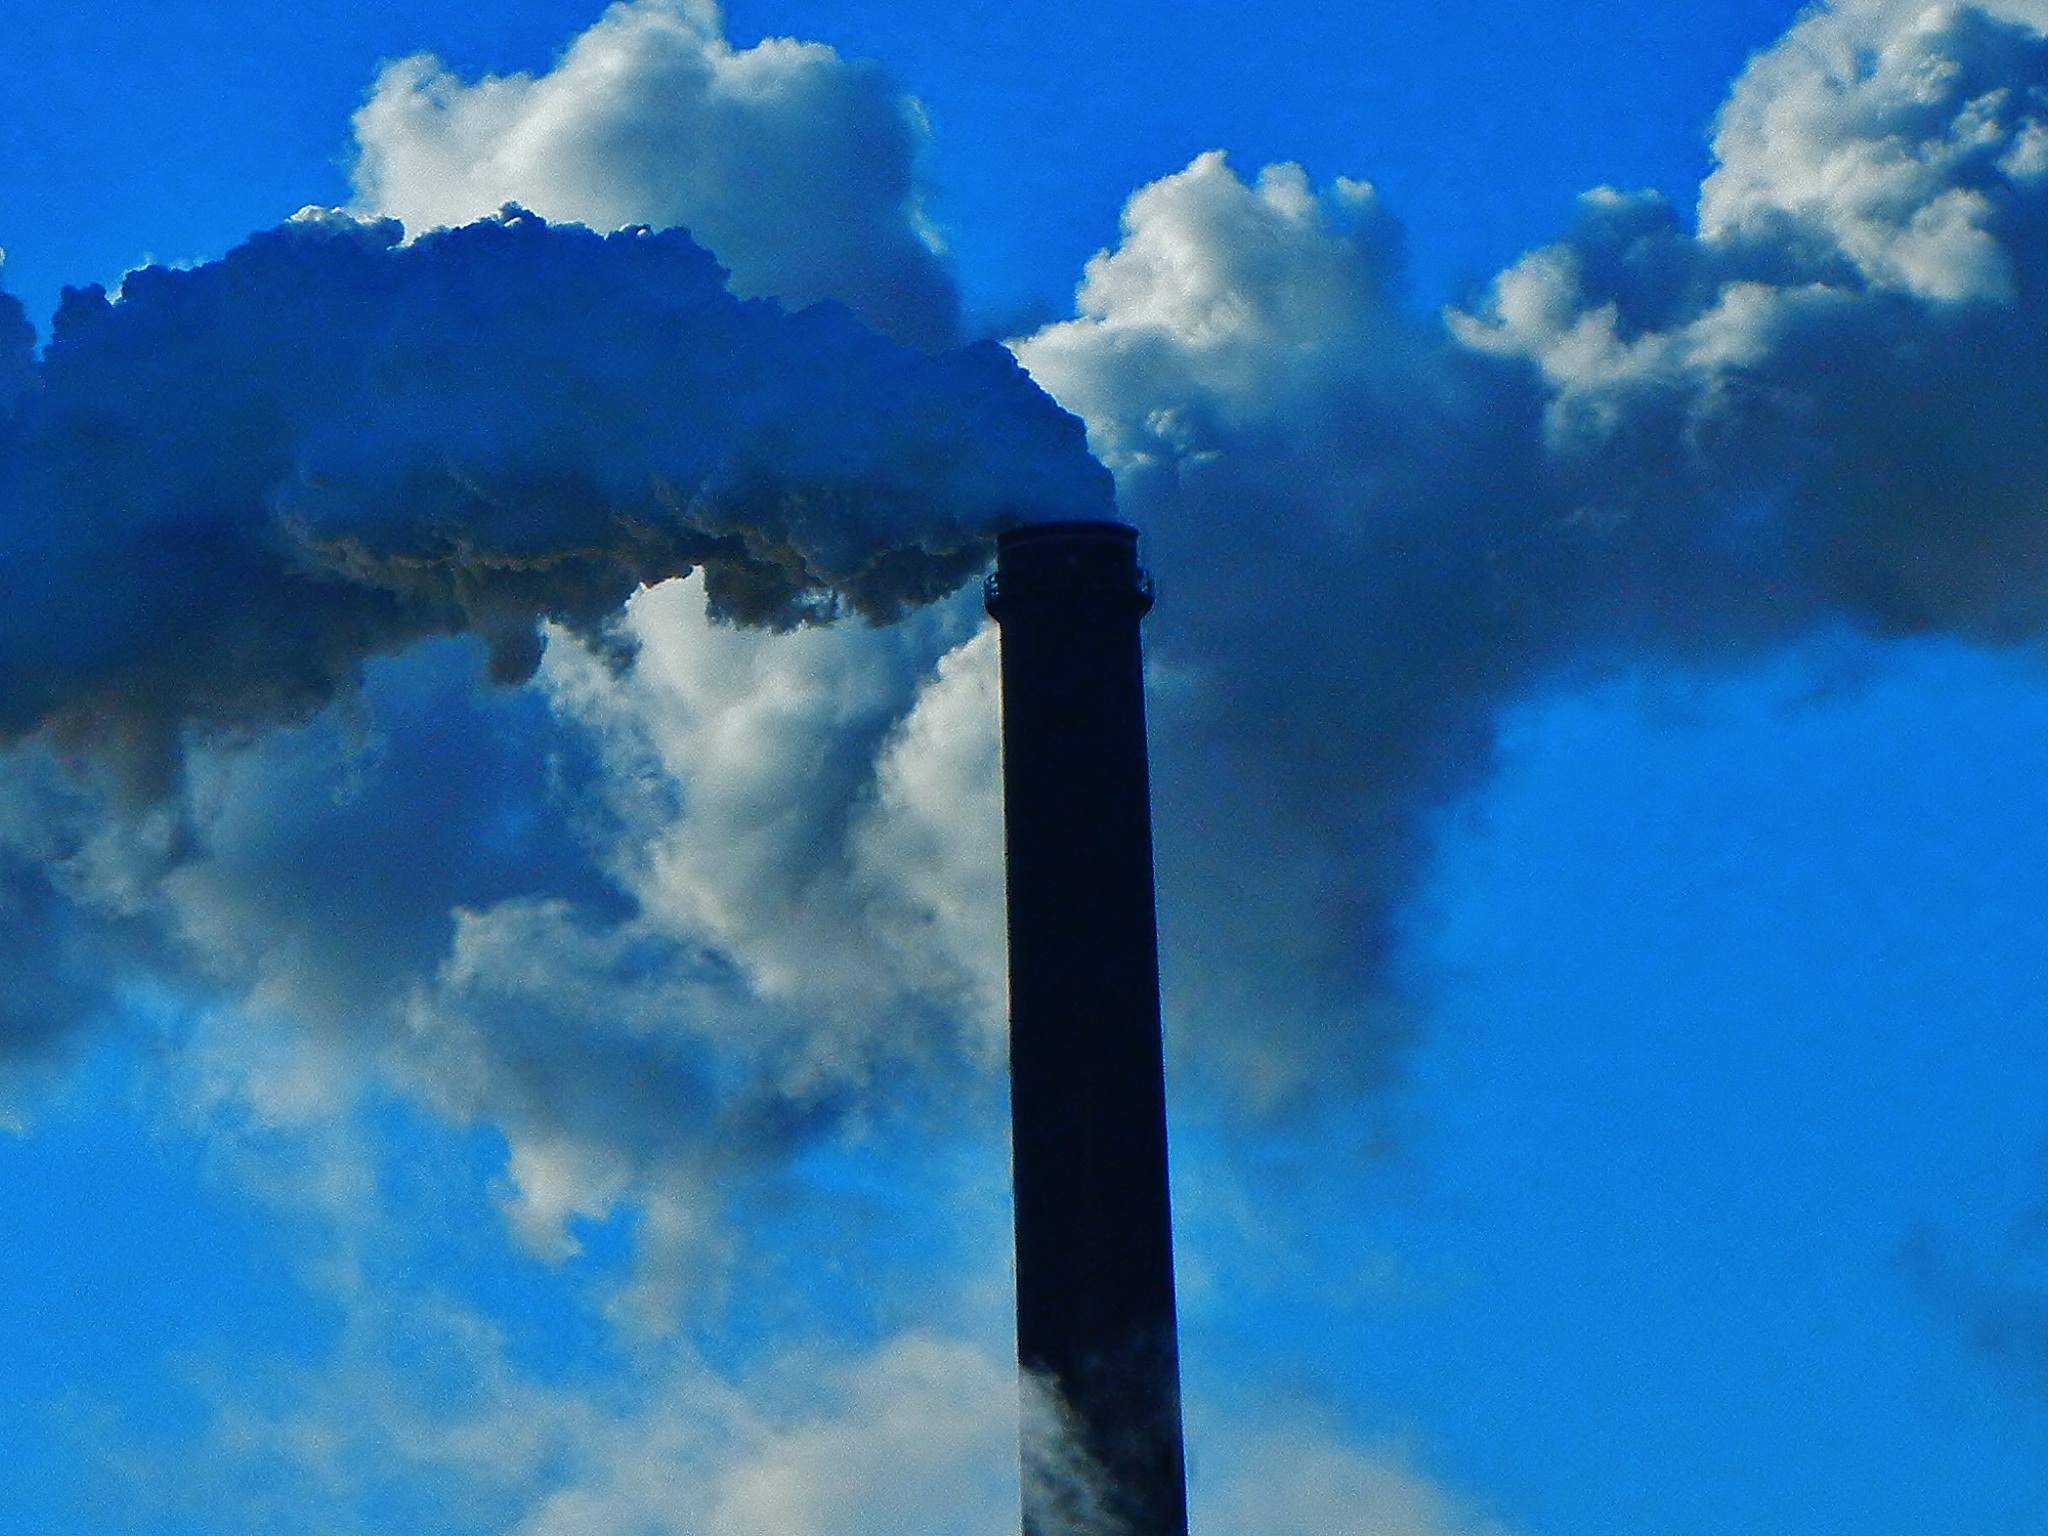
cloud, plant, sky, technology, air, steam, wind, atmosphere, smoke, environment, tower, chimney, cumulus, industrial, factory, blue, industry, business, energy, manufacturing, power, pipe, toxic, gas, production, pollution, refinery, global, warming, meteorological phenomenon, pollute, atmosphere of earth